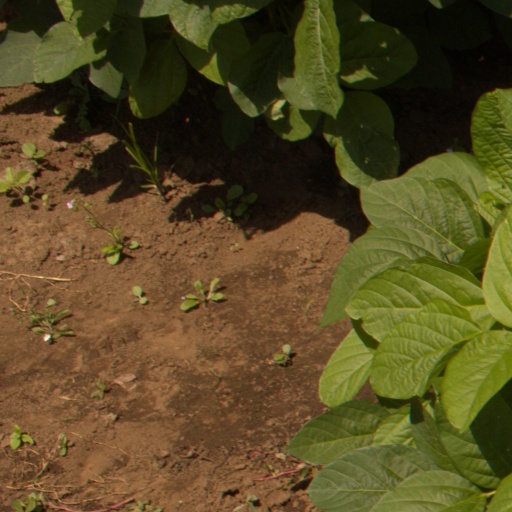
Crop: soybean